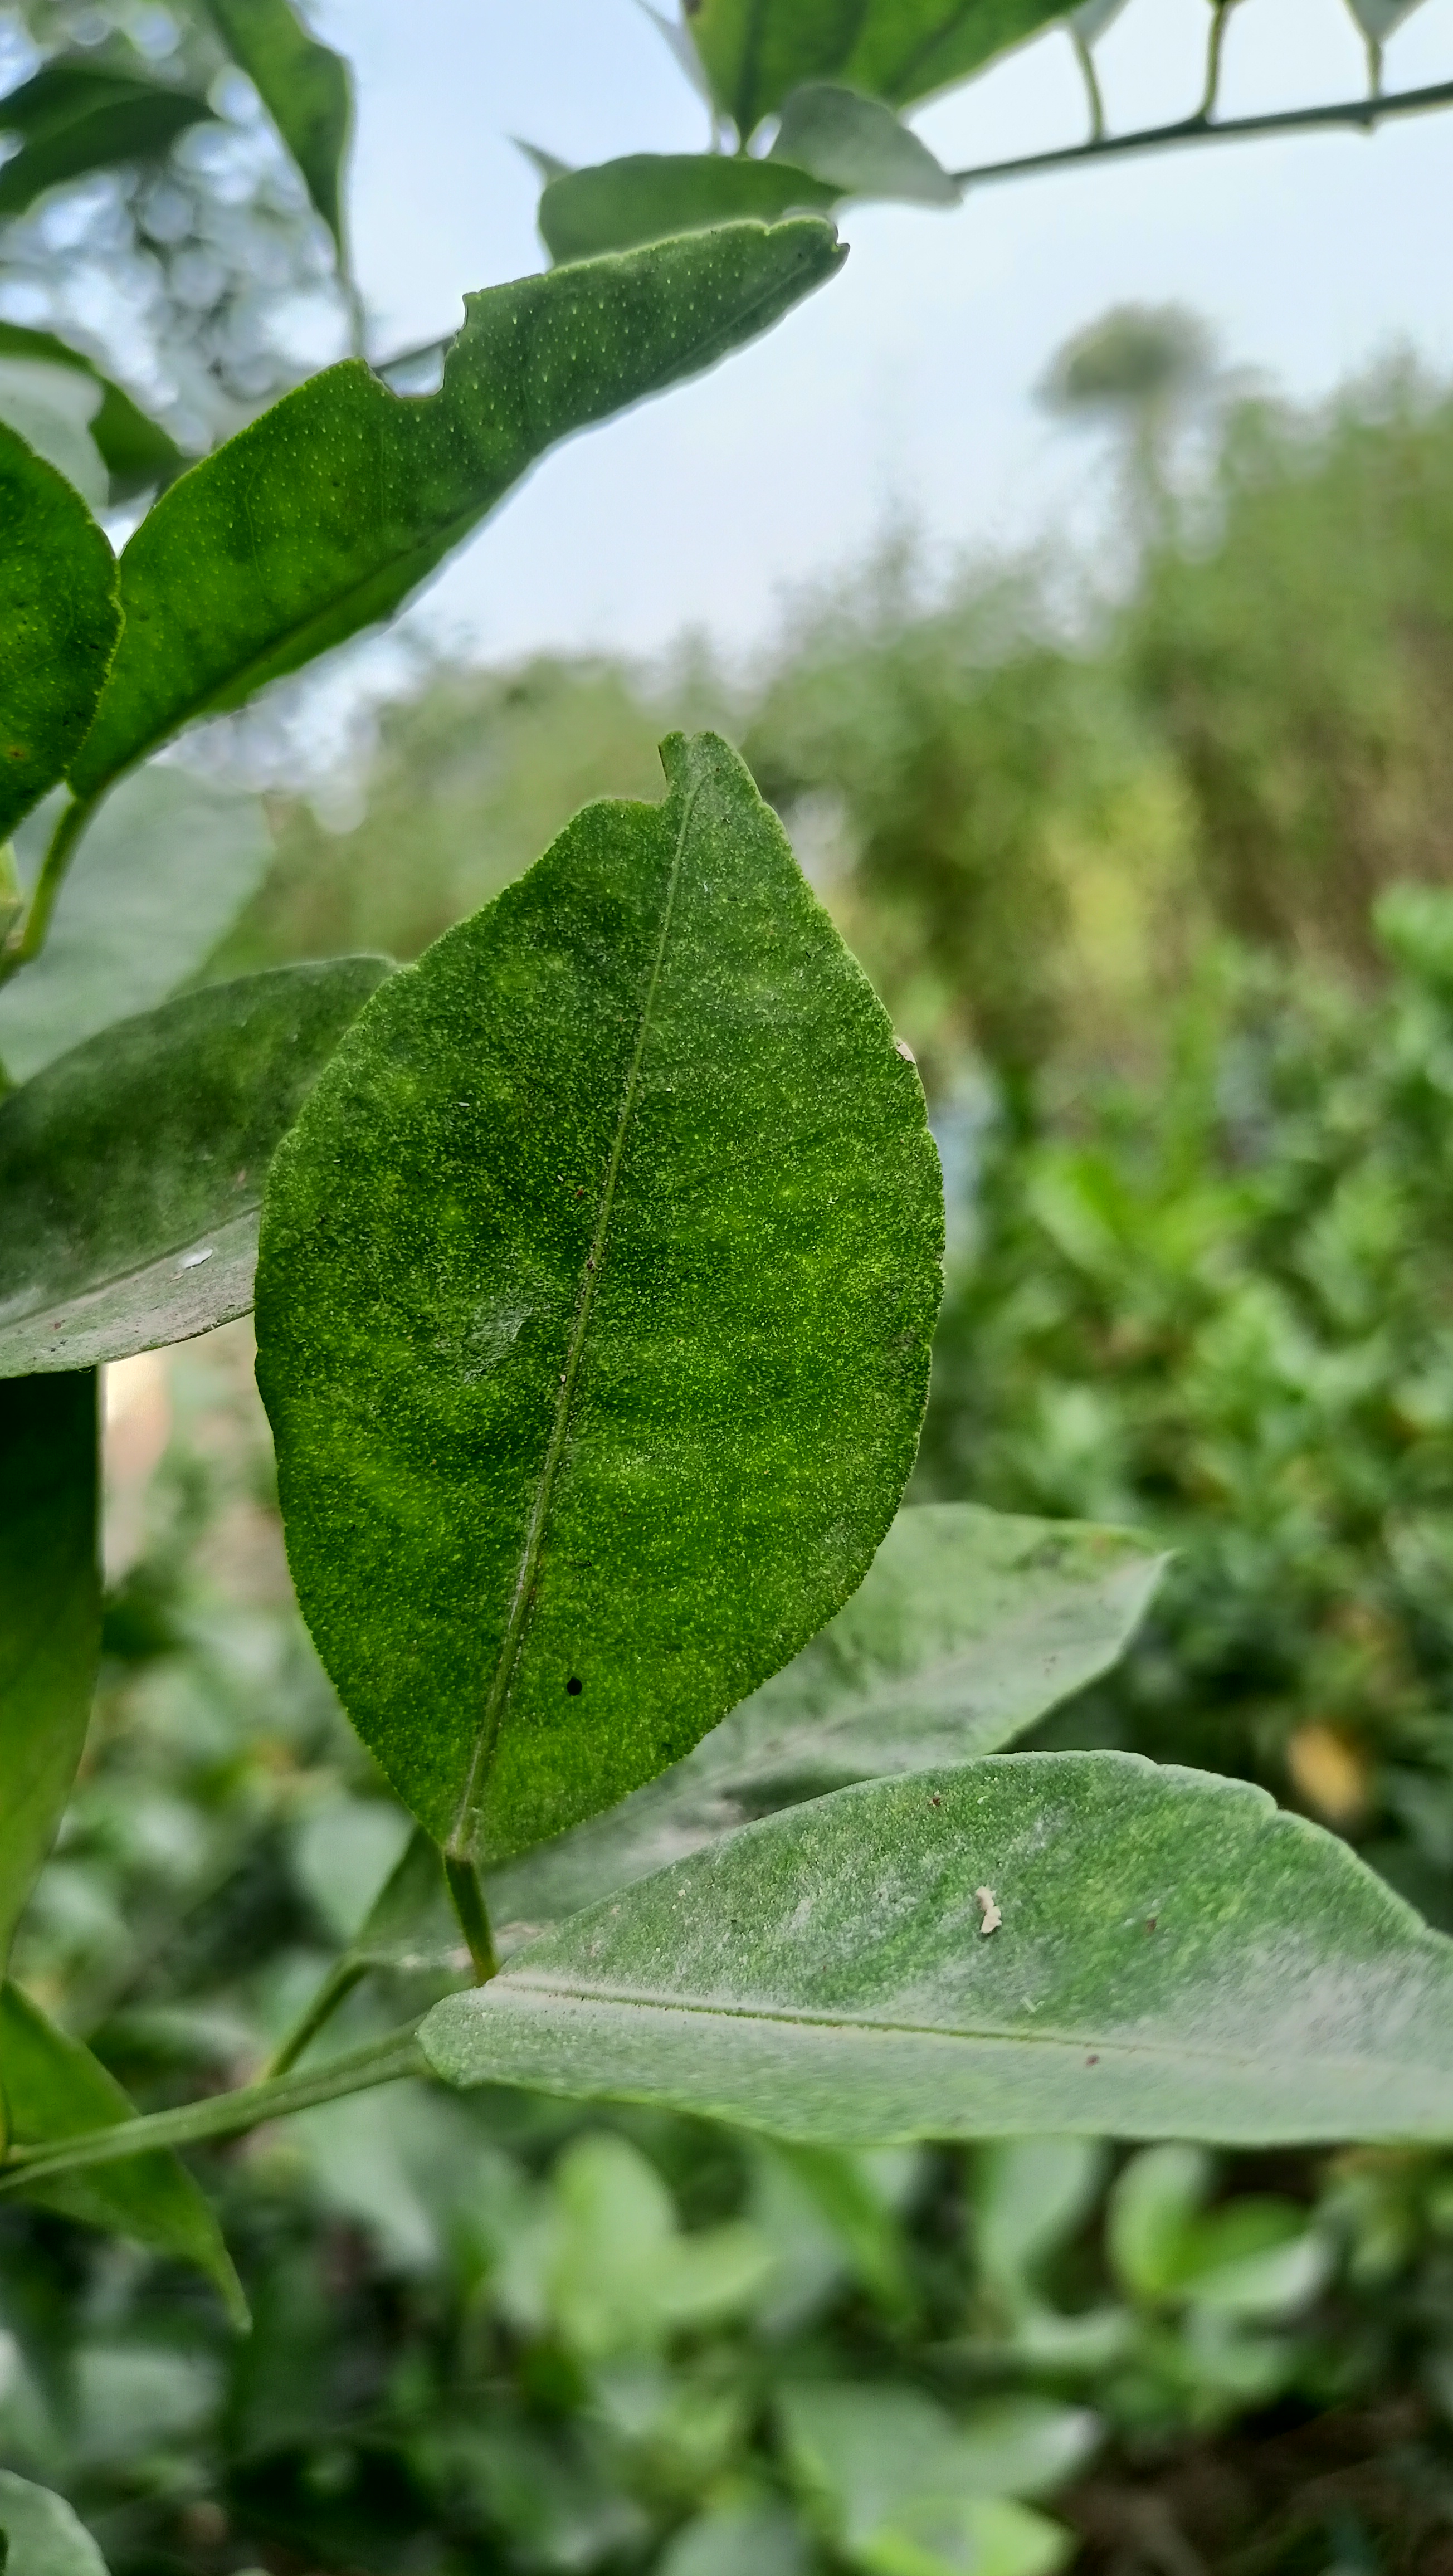
Mandarin leaf variety: China Mishti